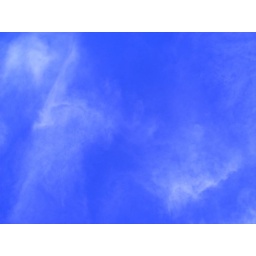
The sky above the beautiful Cottesloe beach on Midwinter Day.